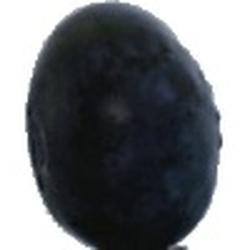
Label: Blueberry